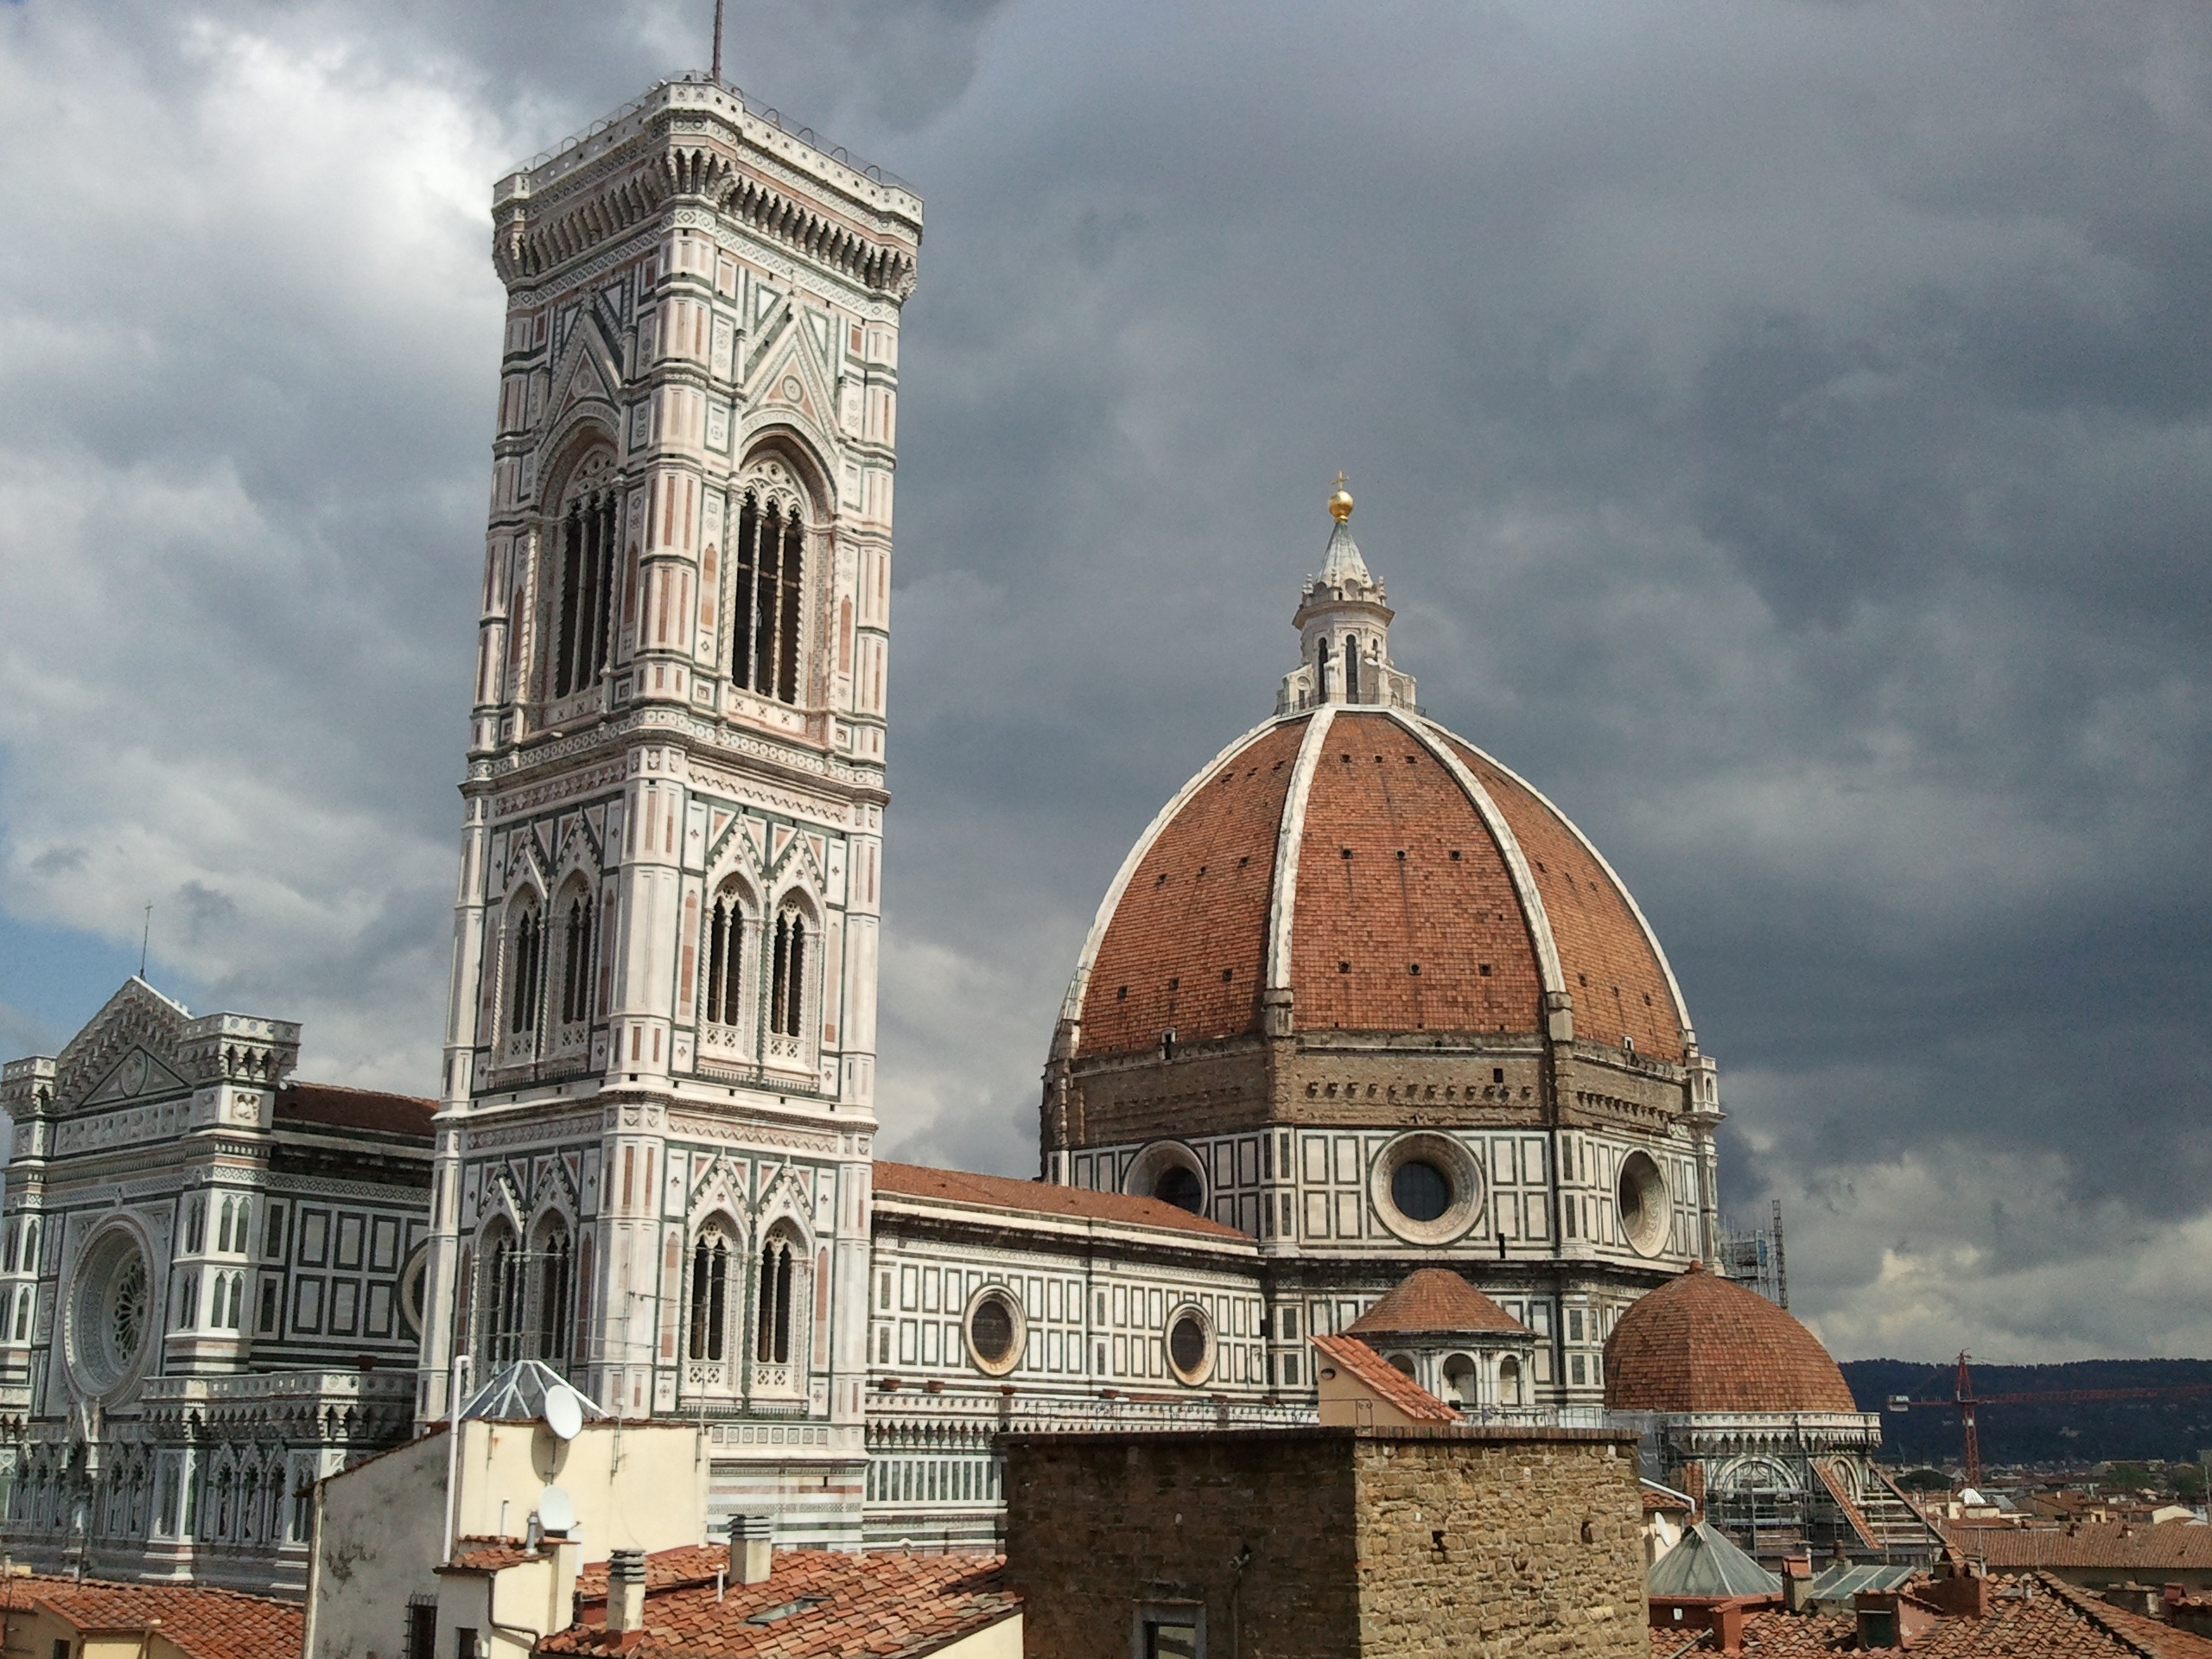
building, tower, landmark, italy, tuscany, church, cathedral, place of worship, bell tower, basilica, dome, florence, firenze, byzantine architecture